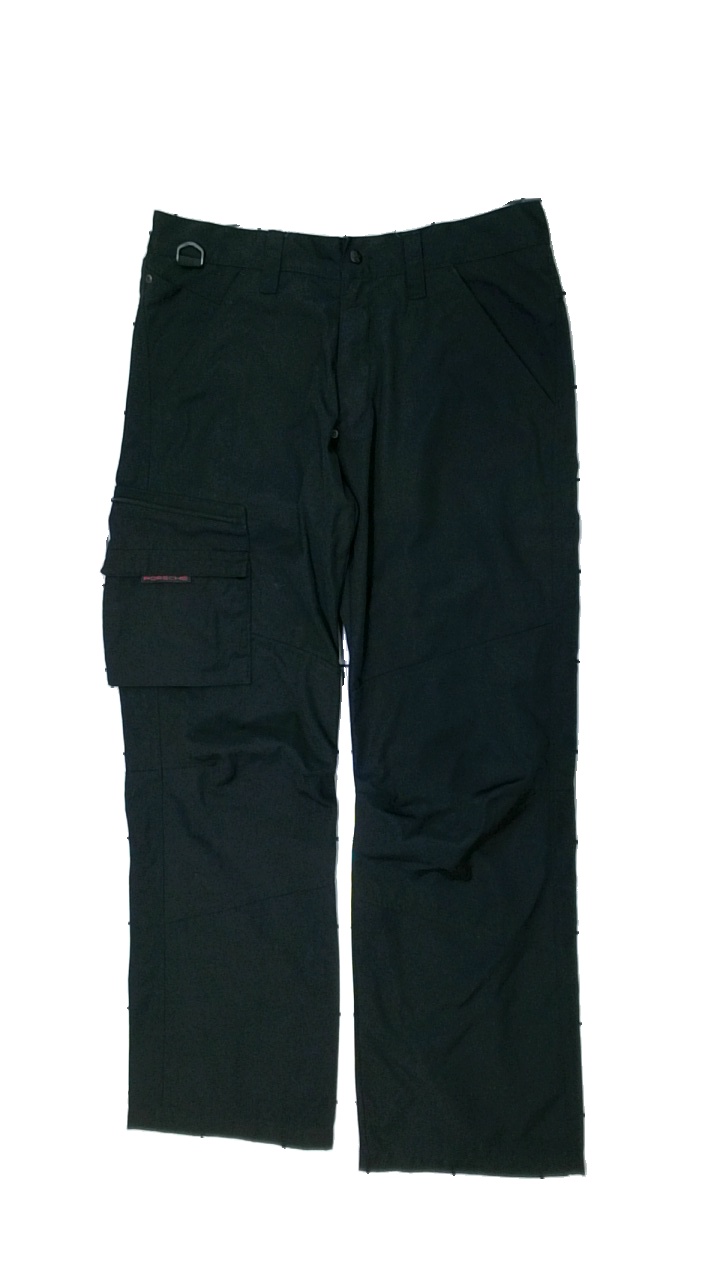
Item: Trousers (Men)
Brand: Porsche
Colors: Black
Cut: Regular
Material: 82% polyester, 18% cotton
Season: All
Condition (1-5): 4
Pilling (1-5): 5
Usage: Reuse
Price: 100-150